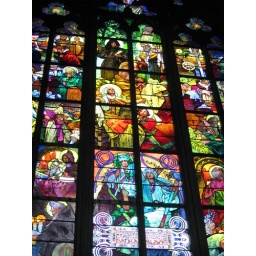
A stained glass window by Alfons Mucha. By far, the coolest thing I've ever seen in a cathedral. &amp;lt;3&amp;lt;3